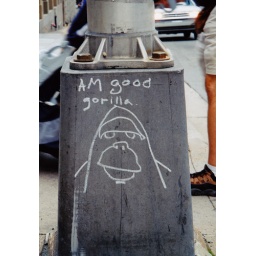
Chalk drawing on the base of a lamp post in Halifax, Nova Scotia.